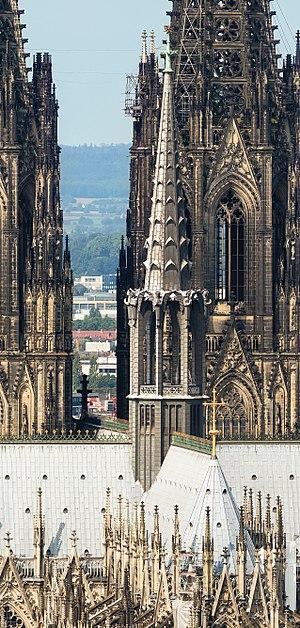
La Cathédrale de Cologne, en Allemagne.